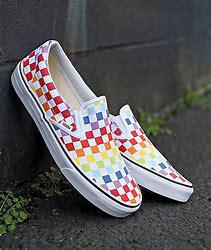
Brand: Vans
Model: Skate